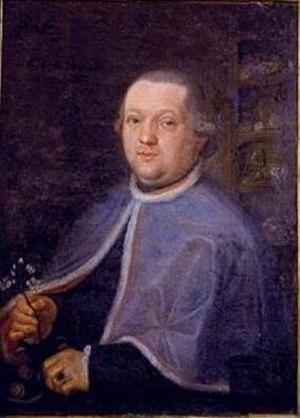
Giambattista Guatteri, né à Castelnovo di Sotto le 27 août 1739, mort à Parme le 1ᵉʳ juillet 1793, est un botaniste italien.